Chris Johnson (basketball, born 1985)

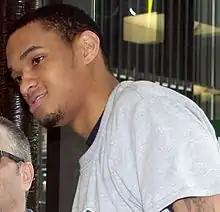
Johnson at a fundraiser in June 2011

Chris Anthony Johnson (born July 17, 1985) is an American professional basketball player who last for the New Taipei Kings of the Basketball Champions League Asia (BCL Asia). He played college basketball for the LSU Tigers before having multiple stints in the NBA between 2011 and 2013.